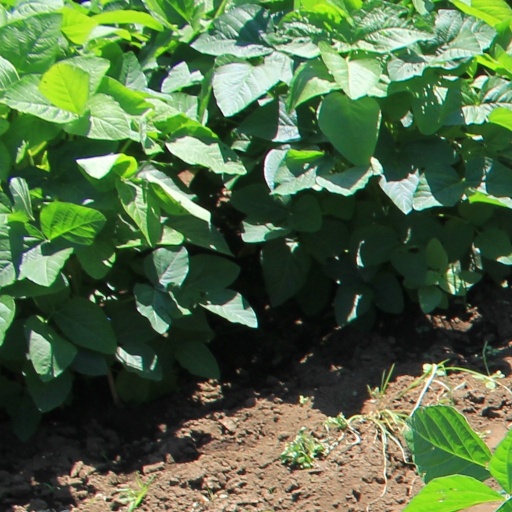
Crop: soybean